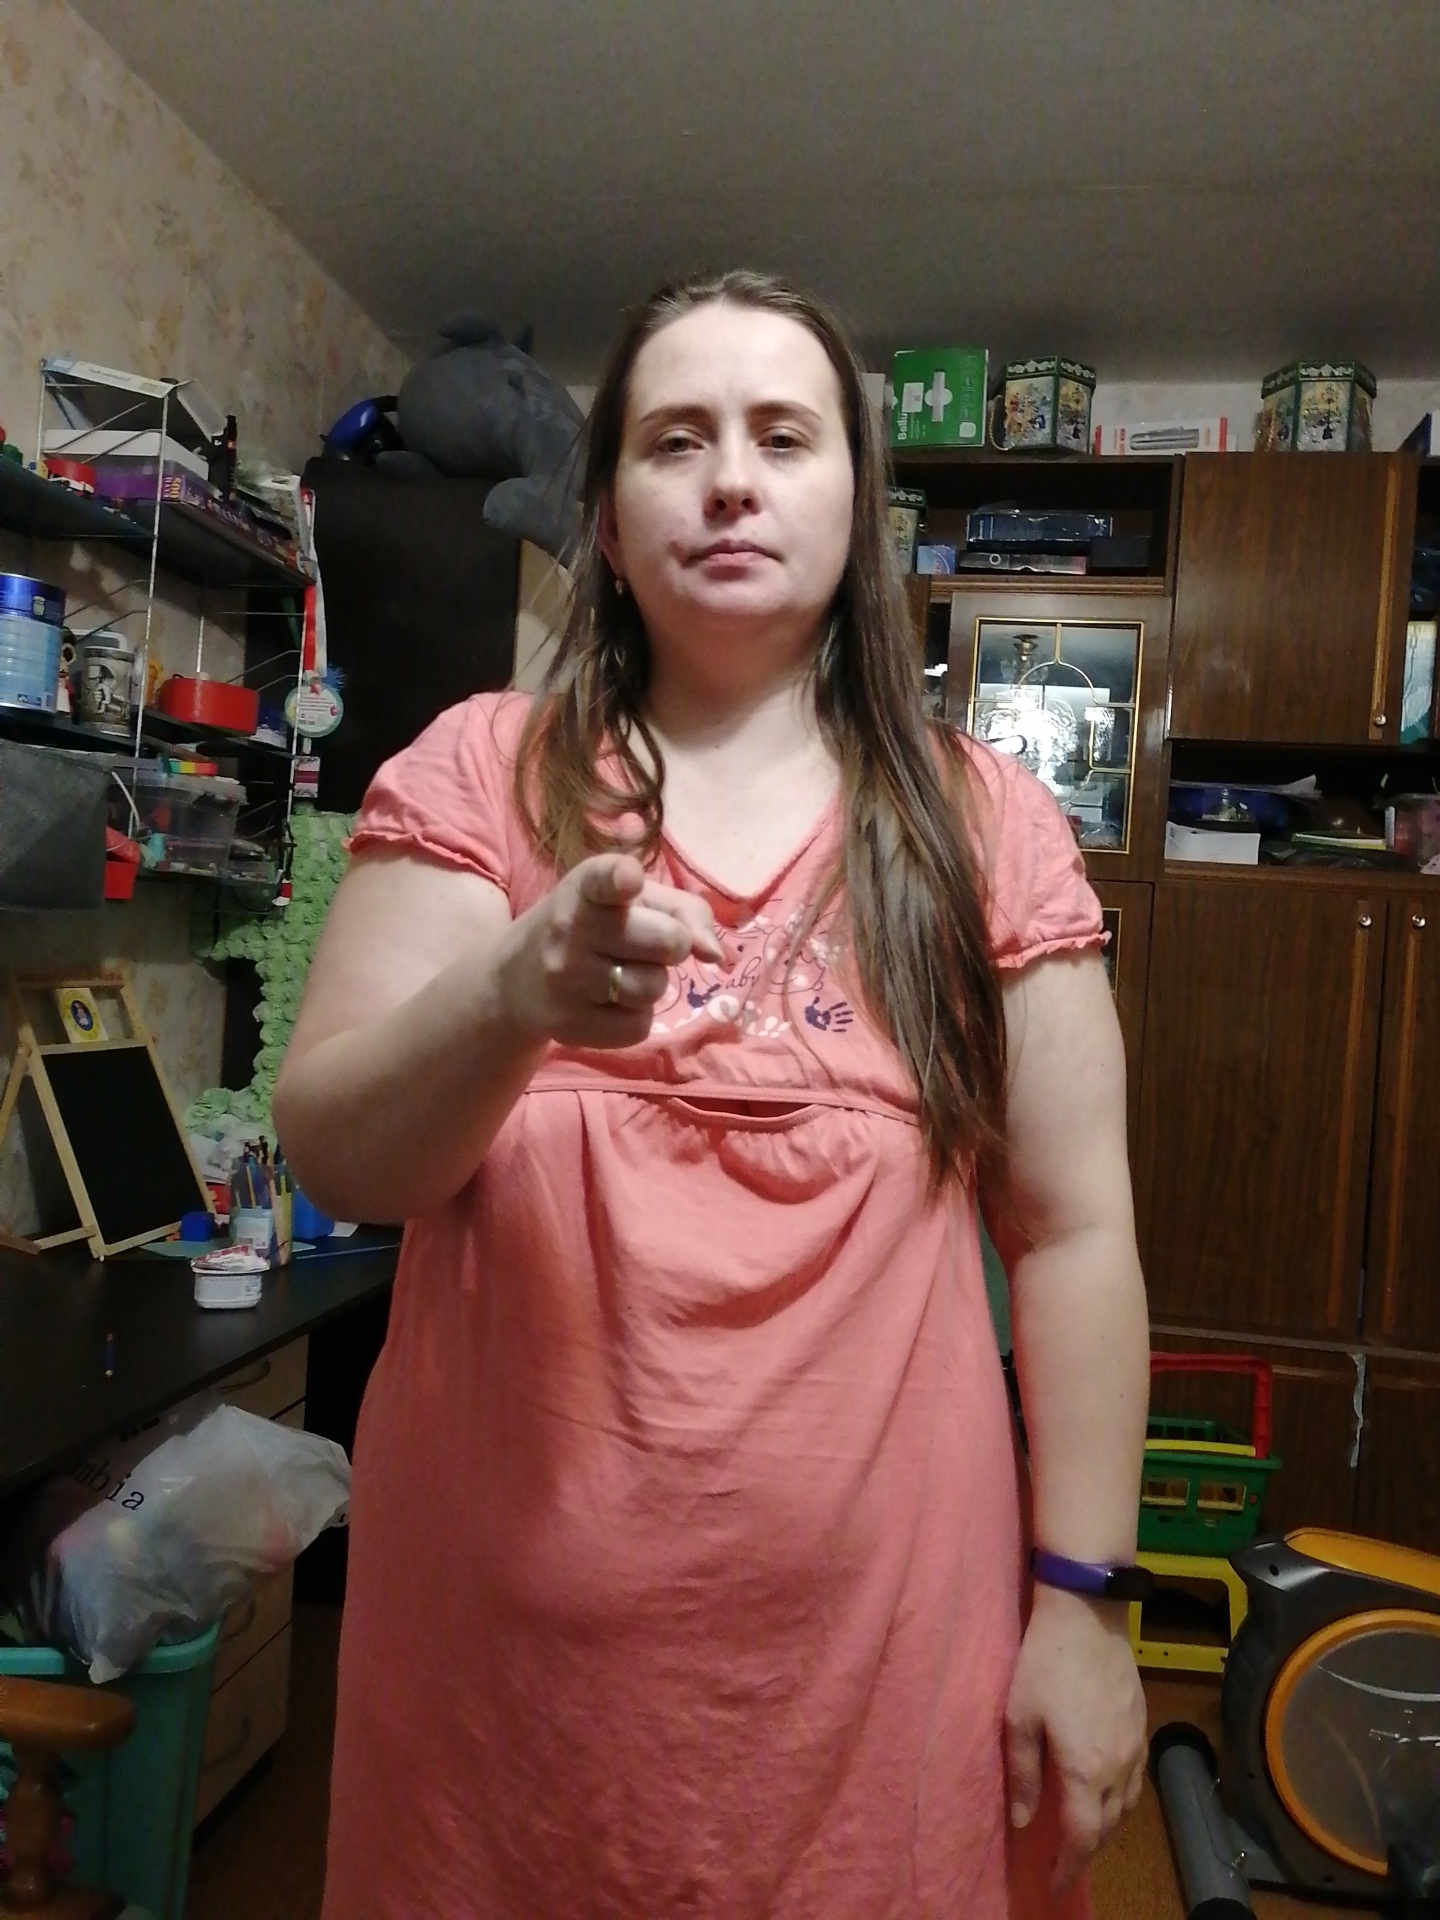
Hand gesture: point